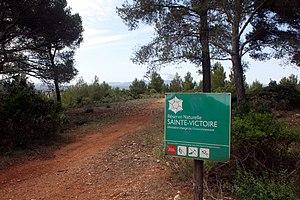
Balisage de la RNN de Sainte-Victoire.
La réserve naturelle nationale de Sainte-Victoire est une réserve naturelle nationale géologique située dans le département des Bouches-du-Rhône. Occupant 140 hectares, la réserve naturelle a été créée en 1994 pour protéger des gisements d'œufs de dinosaures au pied ouest de la Montagne Sainte-Victoire.